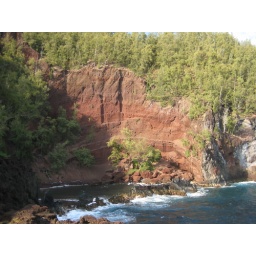
We climbed around rock to get to this great swimming spot.